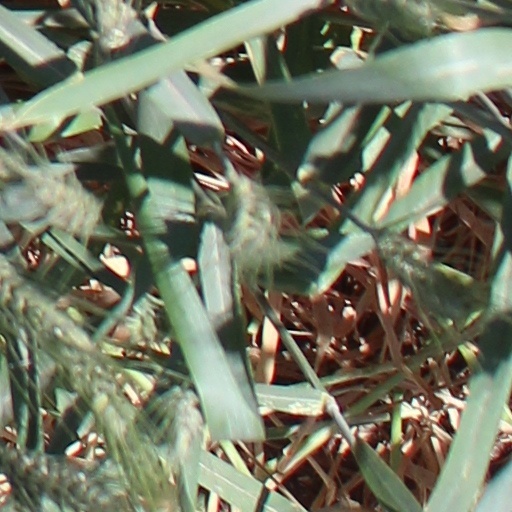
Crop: wheat